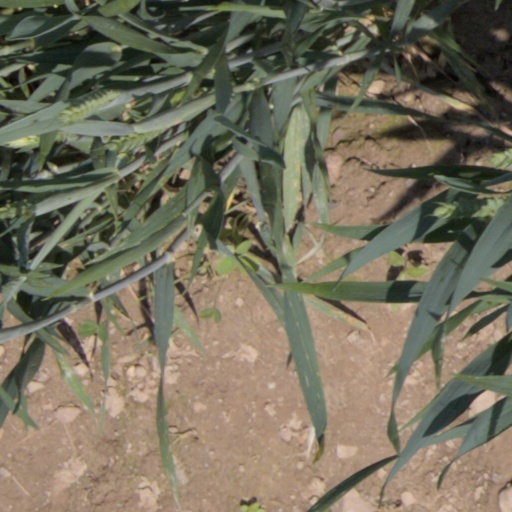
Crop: wheat